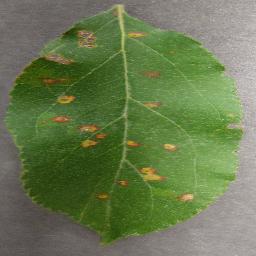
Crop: apple
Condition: cedar_rust